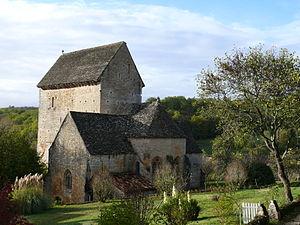
Besse - Eglise Saint-Martin
Besse est une commune française située dans le département de la Dordogne, en région Nouvelle-Aquitaine.
L'église Saint-Martin se situe sur la commune de Besse, dans le département français de la Dordogne. Elle est classée monument historique le 31 octobre 1912.